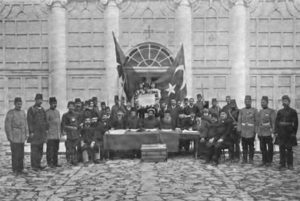
Déclaration au palais de la révolution des Jeunes-Turcs
Le drapeau de l'Empire ottoman se réfère à tous les drapeaux utilisés par les sultans régnants de la dynastie ottomane à travers le temps. En effet, divers drapeaux ont été utilisés au sein de l'Empire ottoman durant son existence, alors que le sultan utilisait pour sa part des emblèmes personnels à différentes occasions de son règne.
La révolution des Jeunes-Turcs de l'Empire ottoman en juillet 1908 est un soulèvement au cours duquel le mouvement des Jeunes-Turcs restaure la Constitution de l'Empire ottoman de 1876 et inaugure la politique multipartite dans un système électoral à deux étapes sous le parlement ottoman.